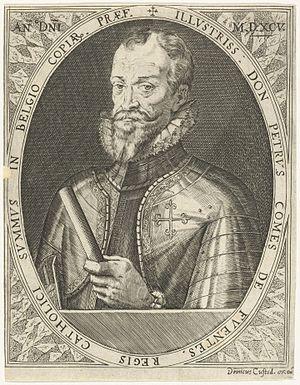
Pedro Enríquez de Acevedo, comte de Fuentes est un général et homme d'État espagnol.